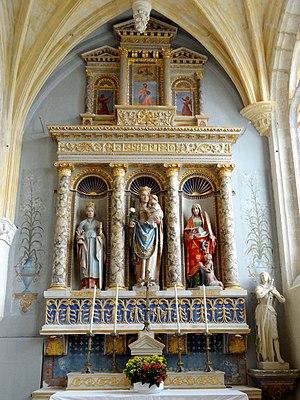
Mobilier de l'église - voir titre.
L'église Saint-Pierre-et-Saint-Paul est une église catholique paroissiale située à Silly-le-Long, dans l'Oise, en France. Exceptés son abside de la fin du XIIᵉ siècle et son clocher-porche du second quart du XIIIᵉ siècle, c'est un édifice de style gothique flamboyant achevé au second quart du XVIᵉ siècle. Ses trois vaisseaux communiquent entre eux par des grandes arcades d'une qualité exceptionnelle, qui furent entreprises entre la fin du XIVᵉ et le début XIVᵉ siècle, et constituent l'un des très rares témoignages de l'architecture de cette époque trouble dans le nord de l'Île-de-France. Elles reflètent le passage successif du style rayonnant vers le style flamboyant. Leurs piliers, à mi-chemin entre piliers fasciculés et piliers ondulés, portent des frise d'une iconographie en partie très originale, avec des personnages grotesques, une scène de chasse, des moutons et des poissons, mais aussi des pampres souvent mises à l'honneur par la suite. Le bas-côté nord est en partie contemporain des grandes arcades, mais les voûtes de la nef et des bas-côtés, et sans doute toute l'élévation méridionale, ne datent que de la période flamboyante finissante.